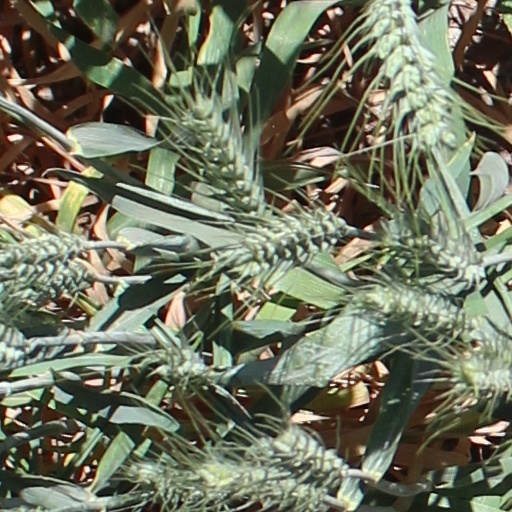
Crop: wheat